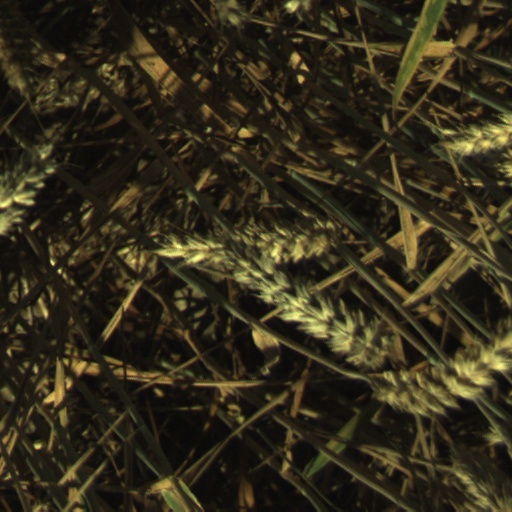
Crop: wheat